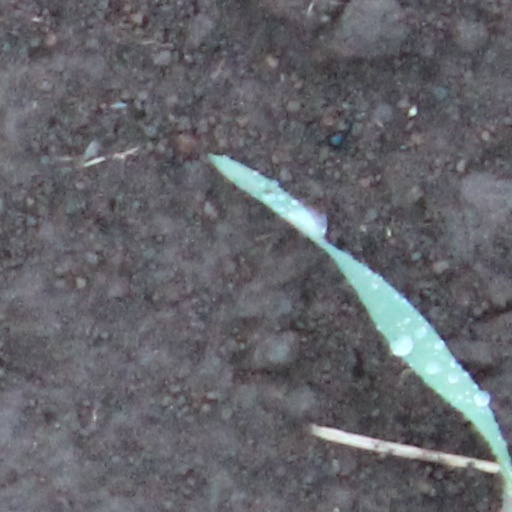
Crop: wheat